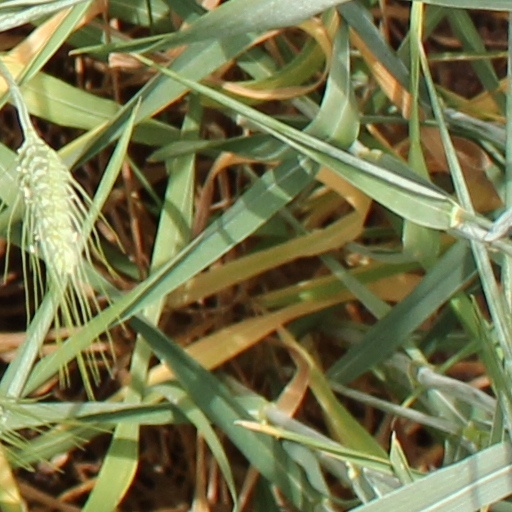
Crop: wheat